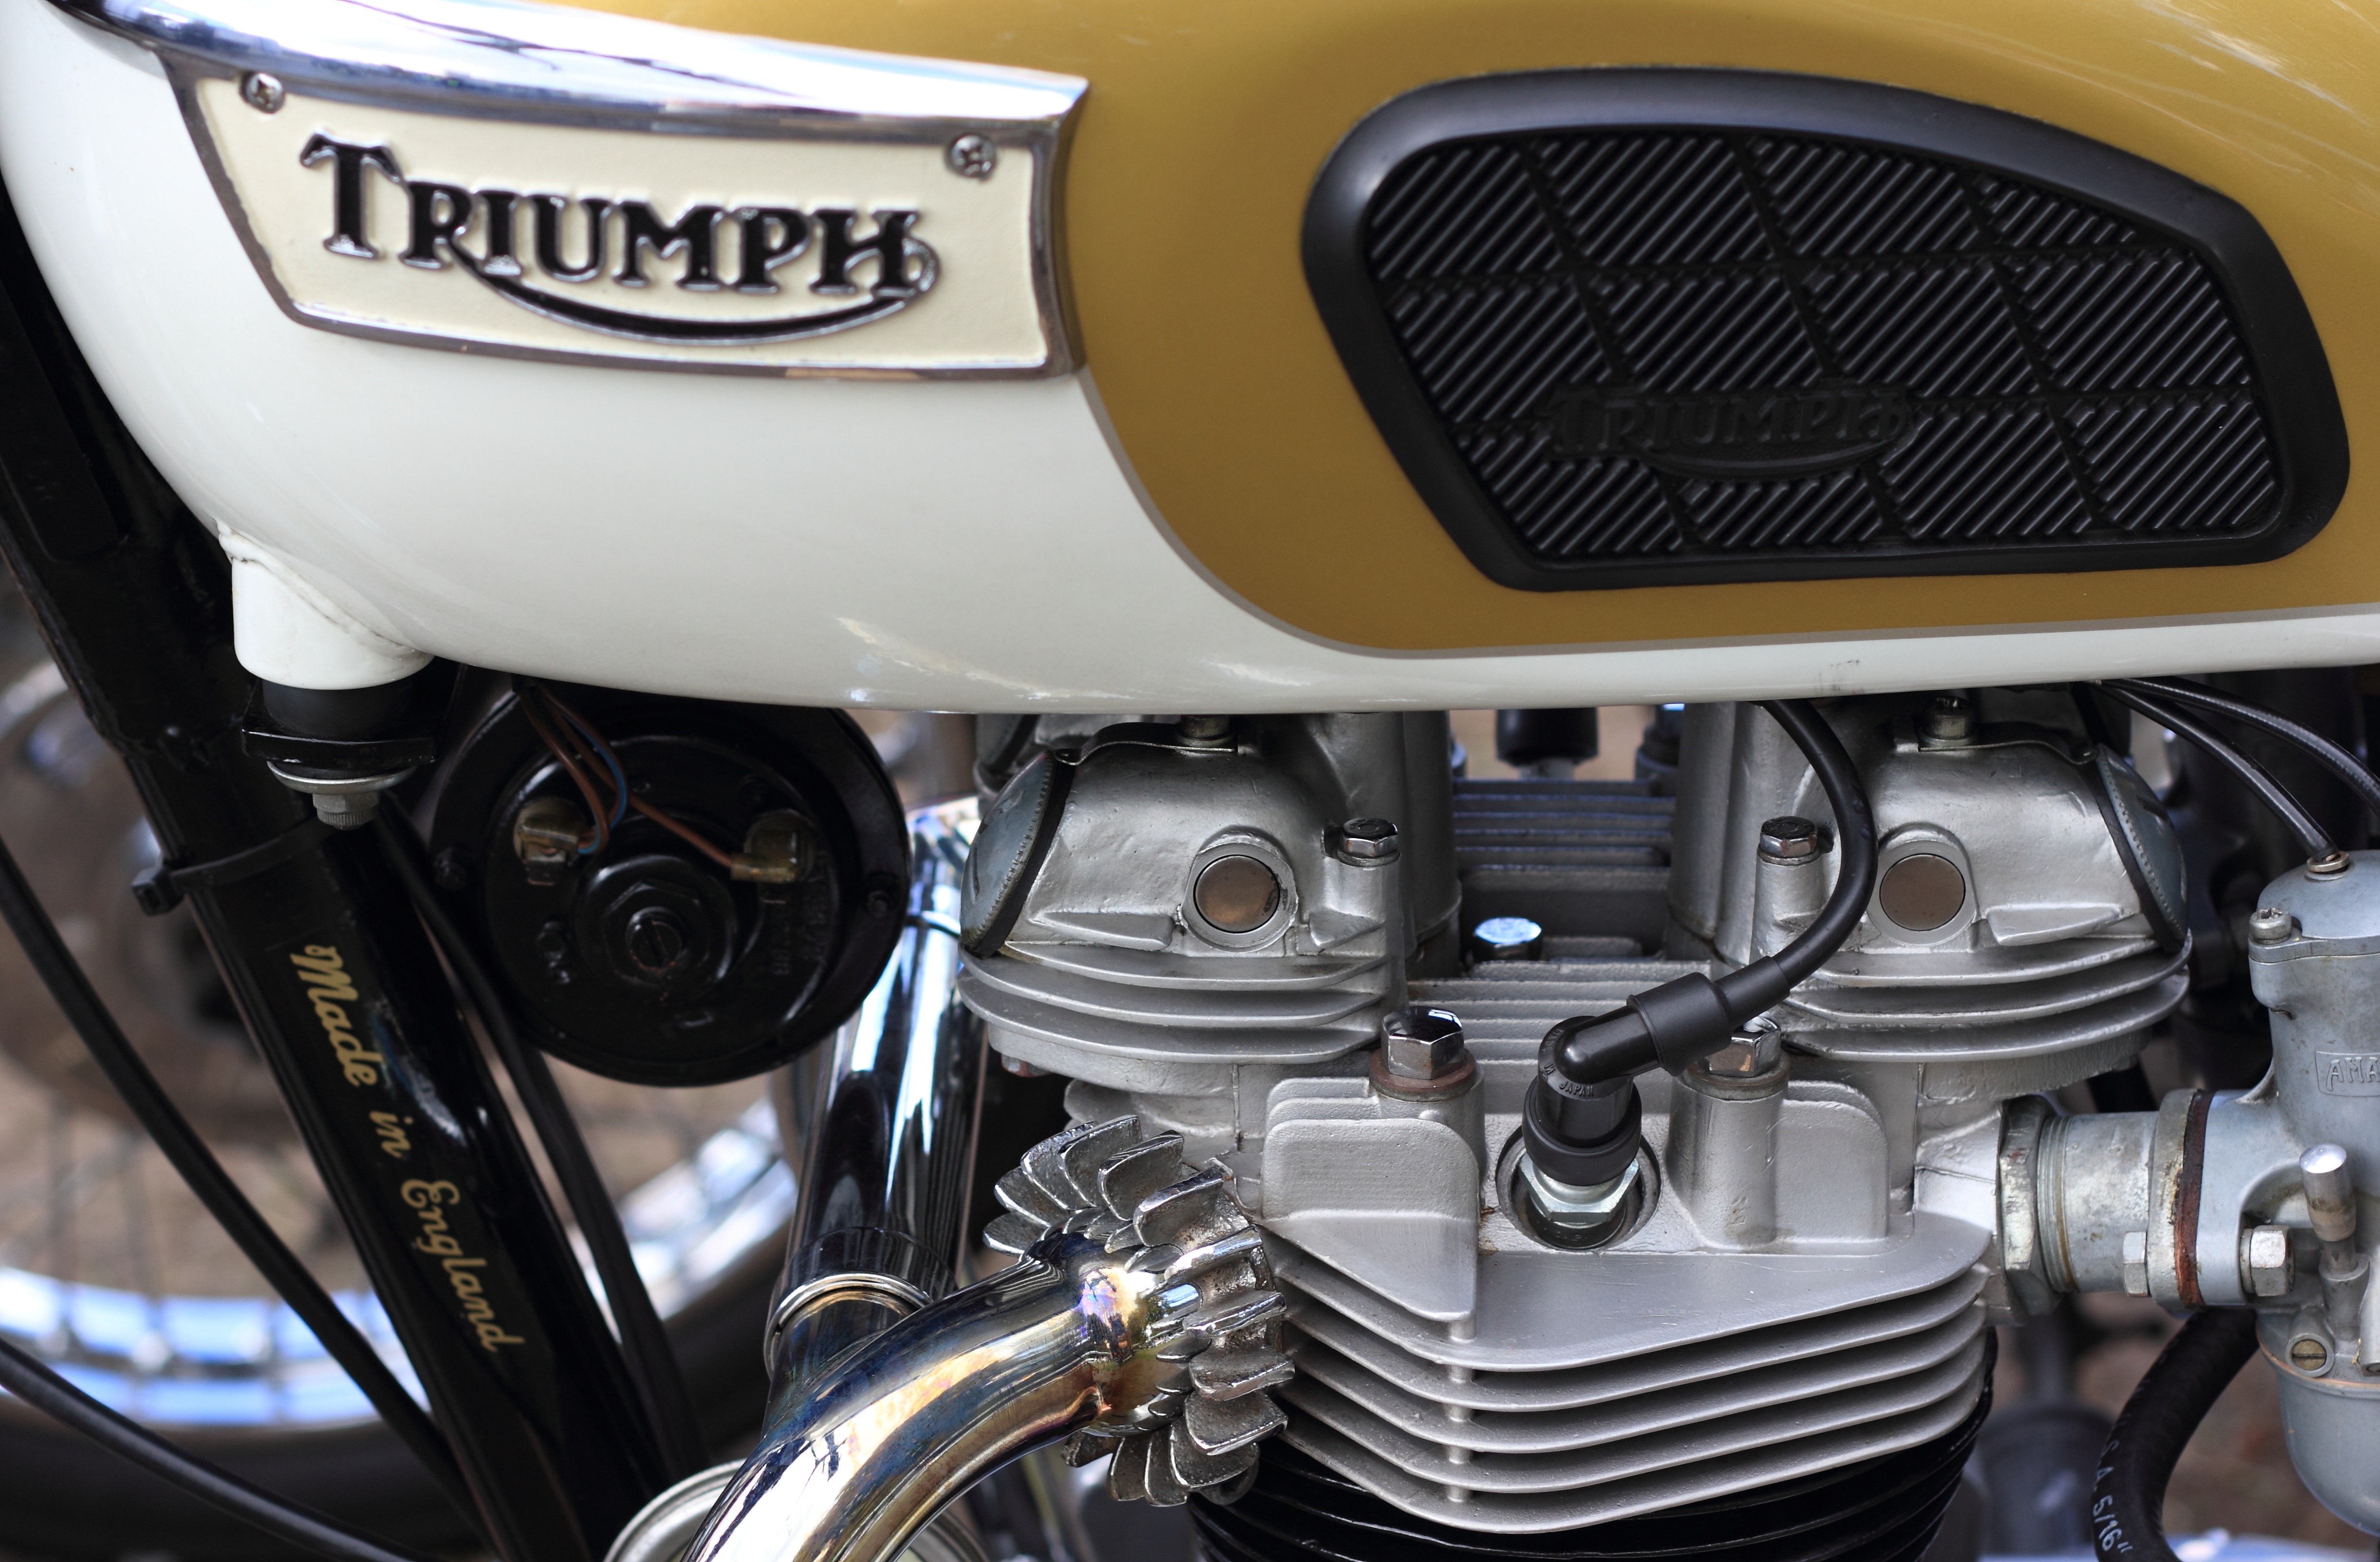
car, wheel, vehicle, motorcycle, motor vehicle, bumper, netherlands, engine, motor, triumph, woerden, land vehicle, automobile make, automotive exterior